Carll S. Burr Jr.

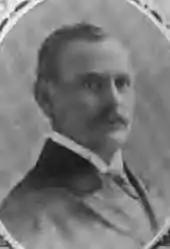
Carll S. Burr Jr. (1897)

Carll Smith Burr Jr. was born on September 26, 1858, in Commack, New York.